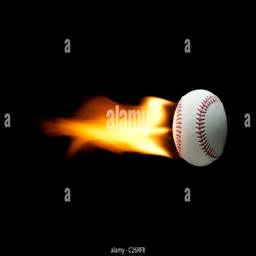
flaming baseball flying on a black background .